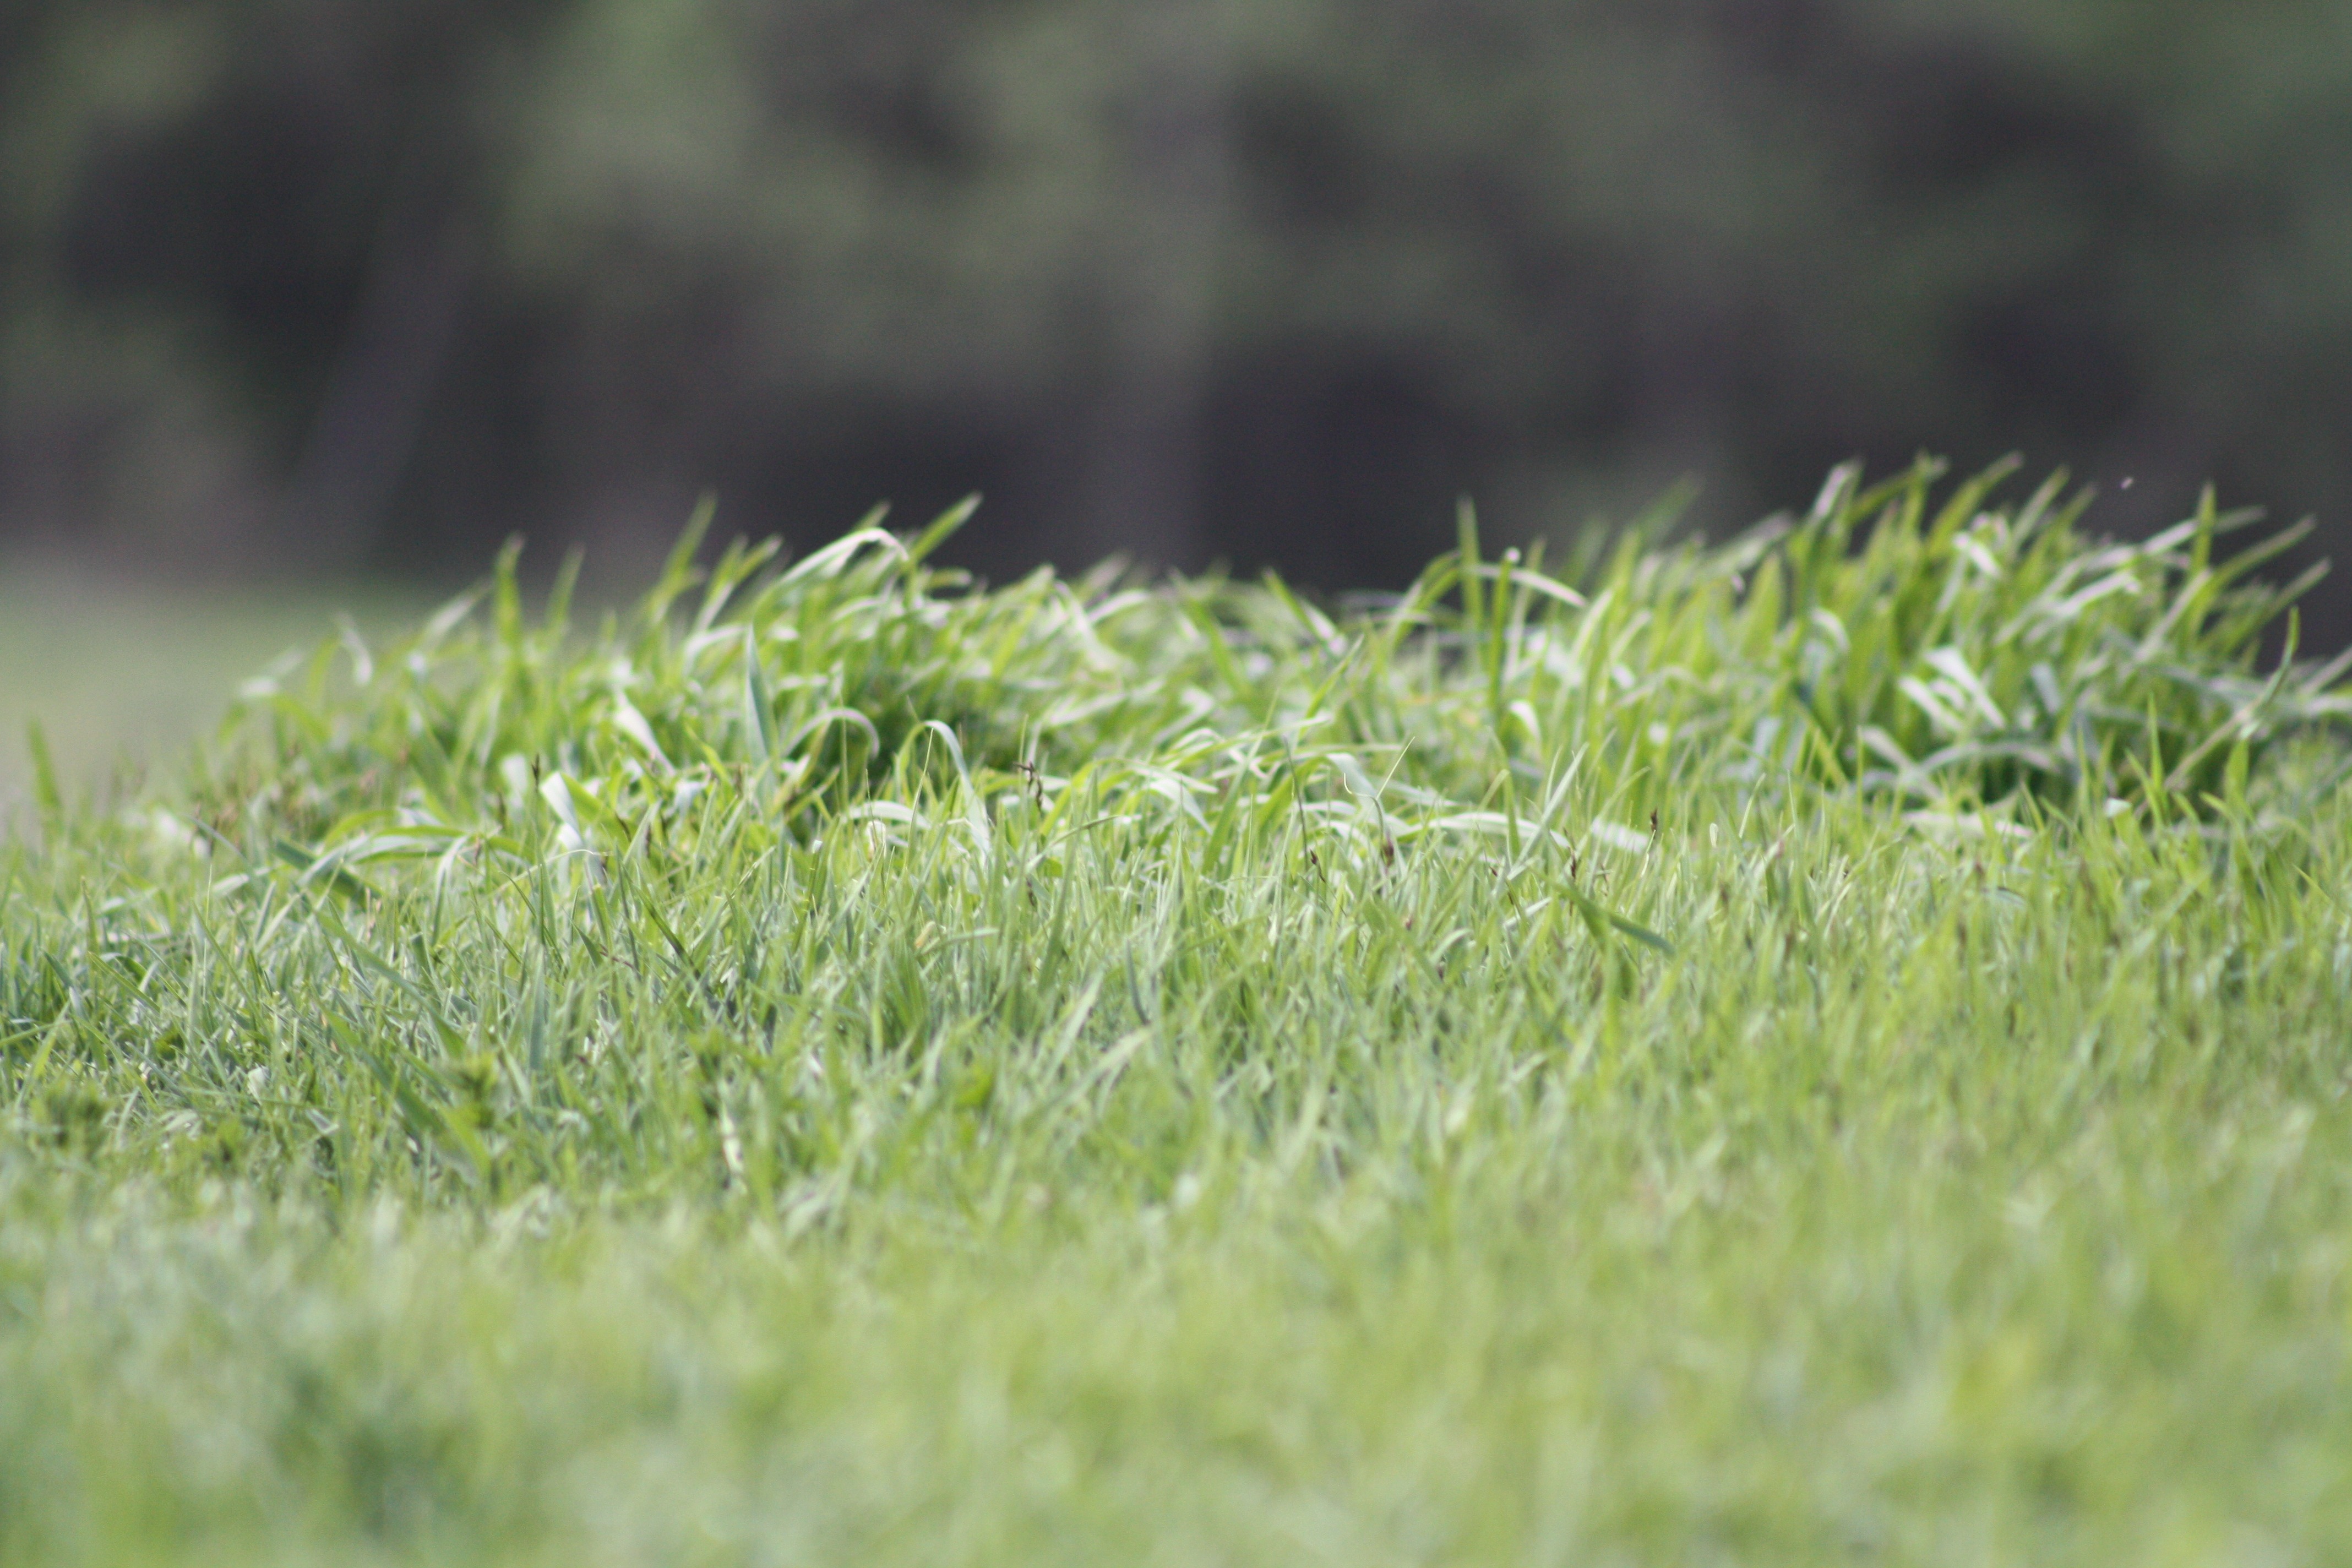
nature, grass, plant, field, lawn, meadow, spring, green, macro, soil, grassland, shades of green, flooring, grass family